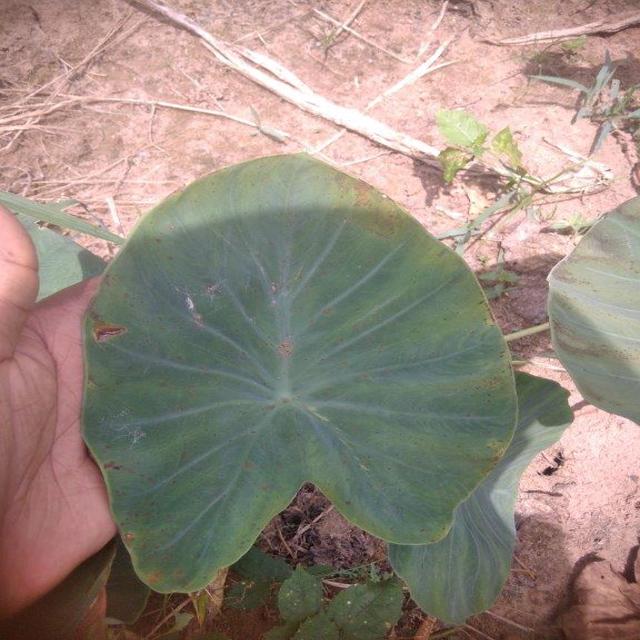
Label: Early_Blight